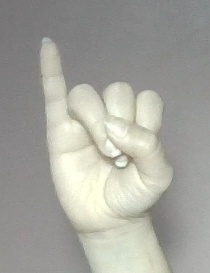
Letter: meem